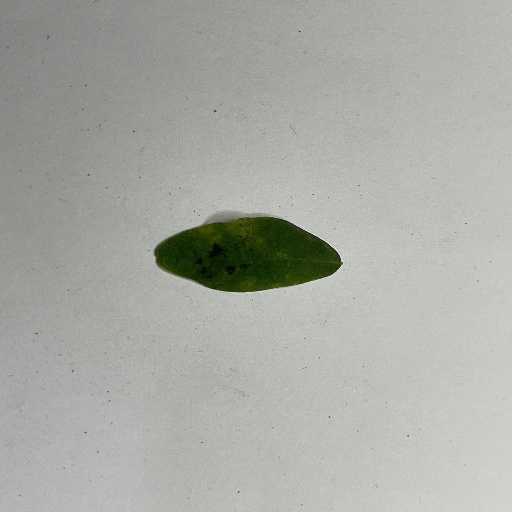
Species: Sojina
Leaf condition: Bacterial Spot